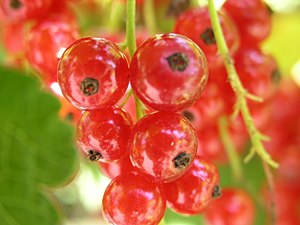
Det litauiske køkken / Hyldevarer / Brød
Ribs
Det litauiske køkken anvender produkter der passer til det kølige og fugtige nordlige klima: byg, kartofler, rug, roer, kål, bær og svampe, som dyrkes lokalt, og mejeriprodukter der er en af landets specialiteter. Da Litauen deler klima og landbrugstradition med Østeuropa, har det litauiske køkken meget til fælles med det polske, ukrainske og russiske køkken, og har nogle fællestræk med ungarsk, rumænsk, og georgisk køkkener samt ashkenazer køkkenet. Men det har sine egne særlige kendetegn, som er opstået af en række påvirkninger under landets lange og vanskelige historie.